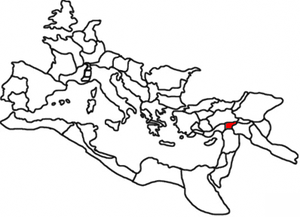
La Commagène était un royaume situé au centre sud de l'actuelle Turquie, avec comme capitale Samosate. Aujourd'hui, la Commagène est célèbre pour son sanctuaire royal situé sur le mont Nemrod.